Mesaba Co-op Park

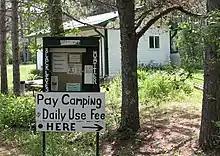
"Black Lives Matter" on an information sign by the park office in 2022

In the late 1960s and early 1970s, young people spurred the park's revival. Many had no Finnish heritage and came from the anti-war, environmentalist, and feminist movements. Younger members affiliated with the respected "Työmies" newspaper, like Weikko Jarvi and Timo and Belinda Poropudas, helped bridge the generational, cultural, and trust gaps between the aging Finns and the diverse newcomers.